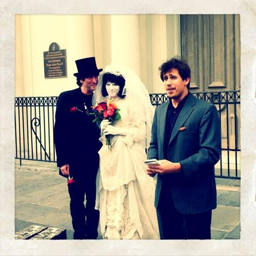
a wedding for your birthday !